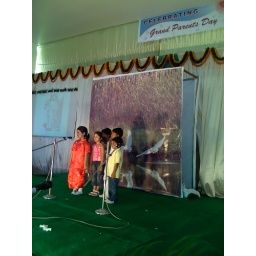
khushi in red dress in the play A ThOUSAND PAPER CRANES